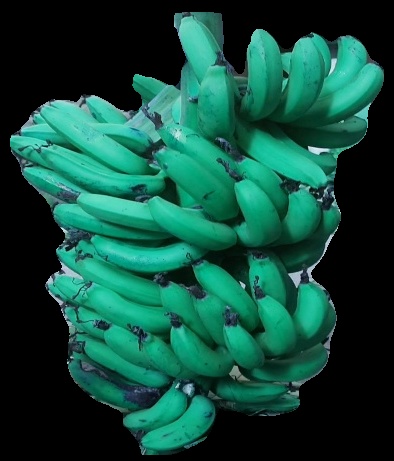
Variety: pachbale
Grade: grade3